Jelena Janković

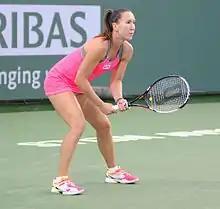
Janković at the 2014 Indian Wells Open.

Janković kicked off 2014 at the premier-level event Brisbane International as the number four seed. She beat former Roland Garros champion Francesca Schiavone, Elina Svitolina, and world No. 9, Angelique Kerber, to reach the semifinals where she lost to world No. 2, Victoria Azarenka, in three sets. This was the first time she made it to the semifinals of an Australian Open warm up tournament since 2007. Seeded fourth at the Sydney International, Janković was upset in the first round by Ekaterina Makarova in straight sets. Her next stop was the Australian Open. She defeated three Japanese players consecutively, Misaki Doi, Ayumi Morita, and Kurumi Nara, to reach the fourth round that set up a rematch against up and Simona Halep, where Janković lost in three sets. Her next set of tournaments were during the Middle-Eastern hard court swing at Doha and Dubai. She made it to the semifinals in Doha, beating Karin Knapp, Alisa Kleybanova, and Petra Kvitová, dropping less than four games in each match. She lost to Angelique Kerber in a second set tiebreak. In Dubai, Janković defeated Maryna Zanevska and Lucie Šafářová, both in straight sets, before falling to Serena Williams in the quarterfinals.